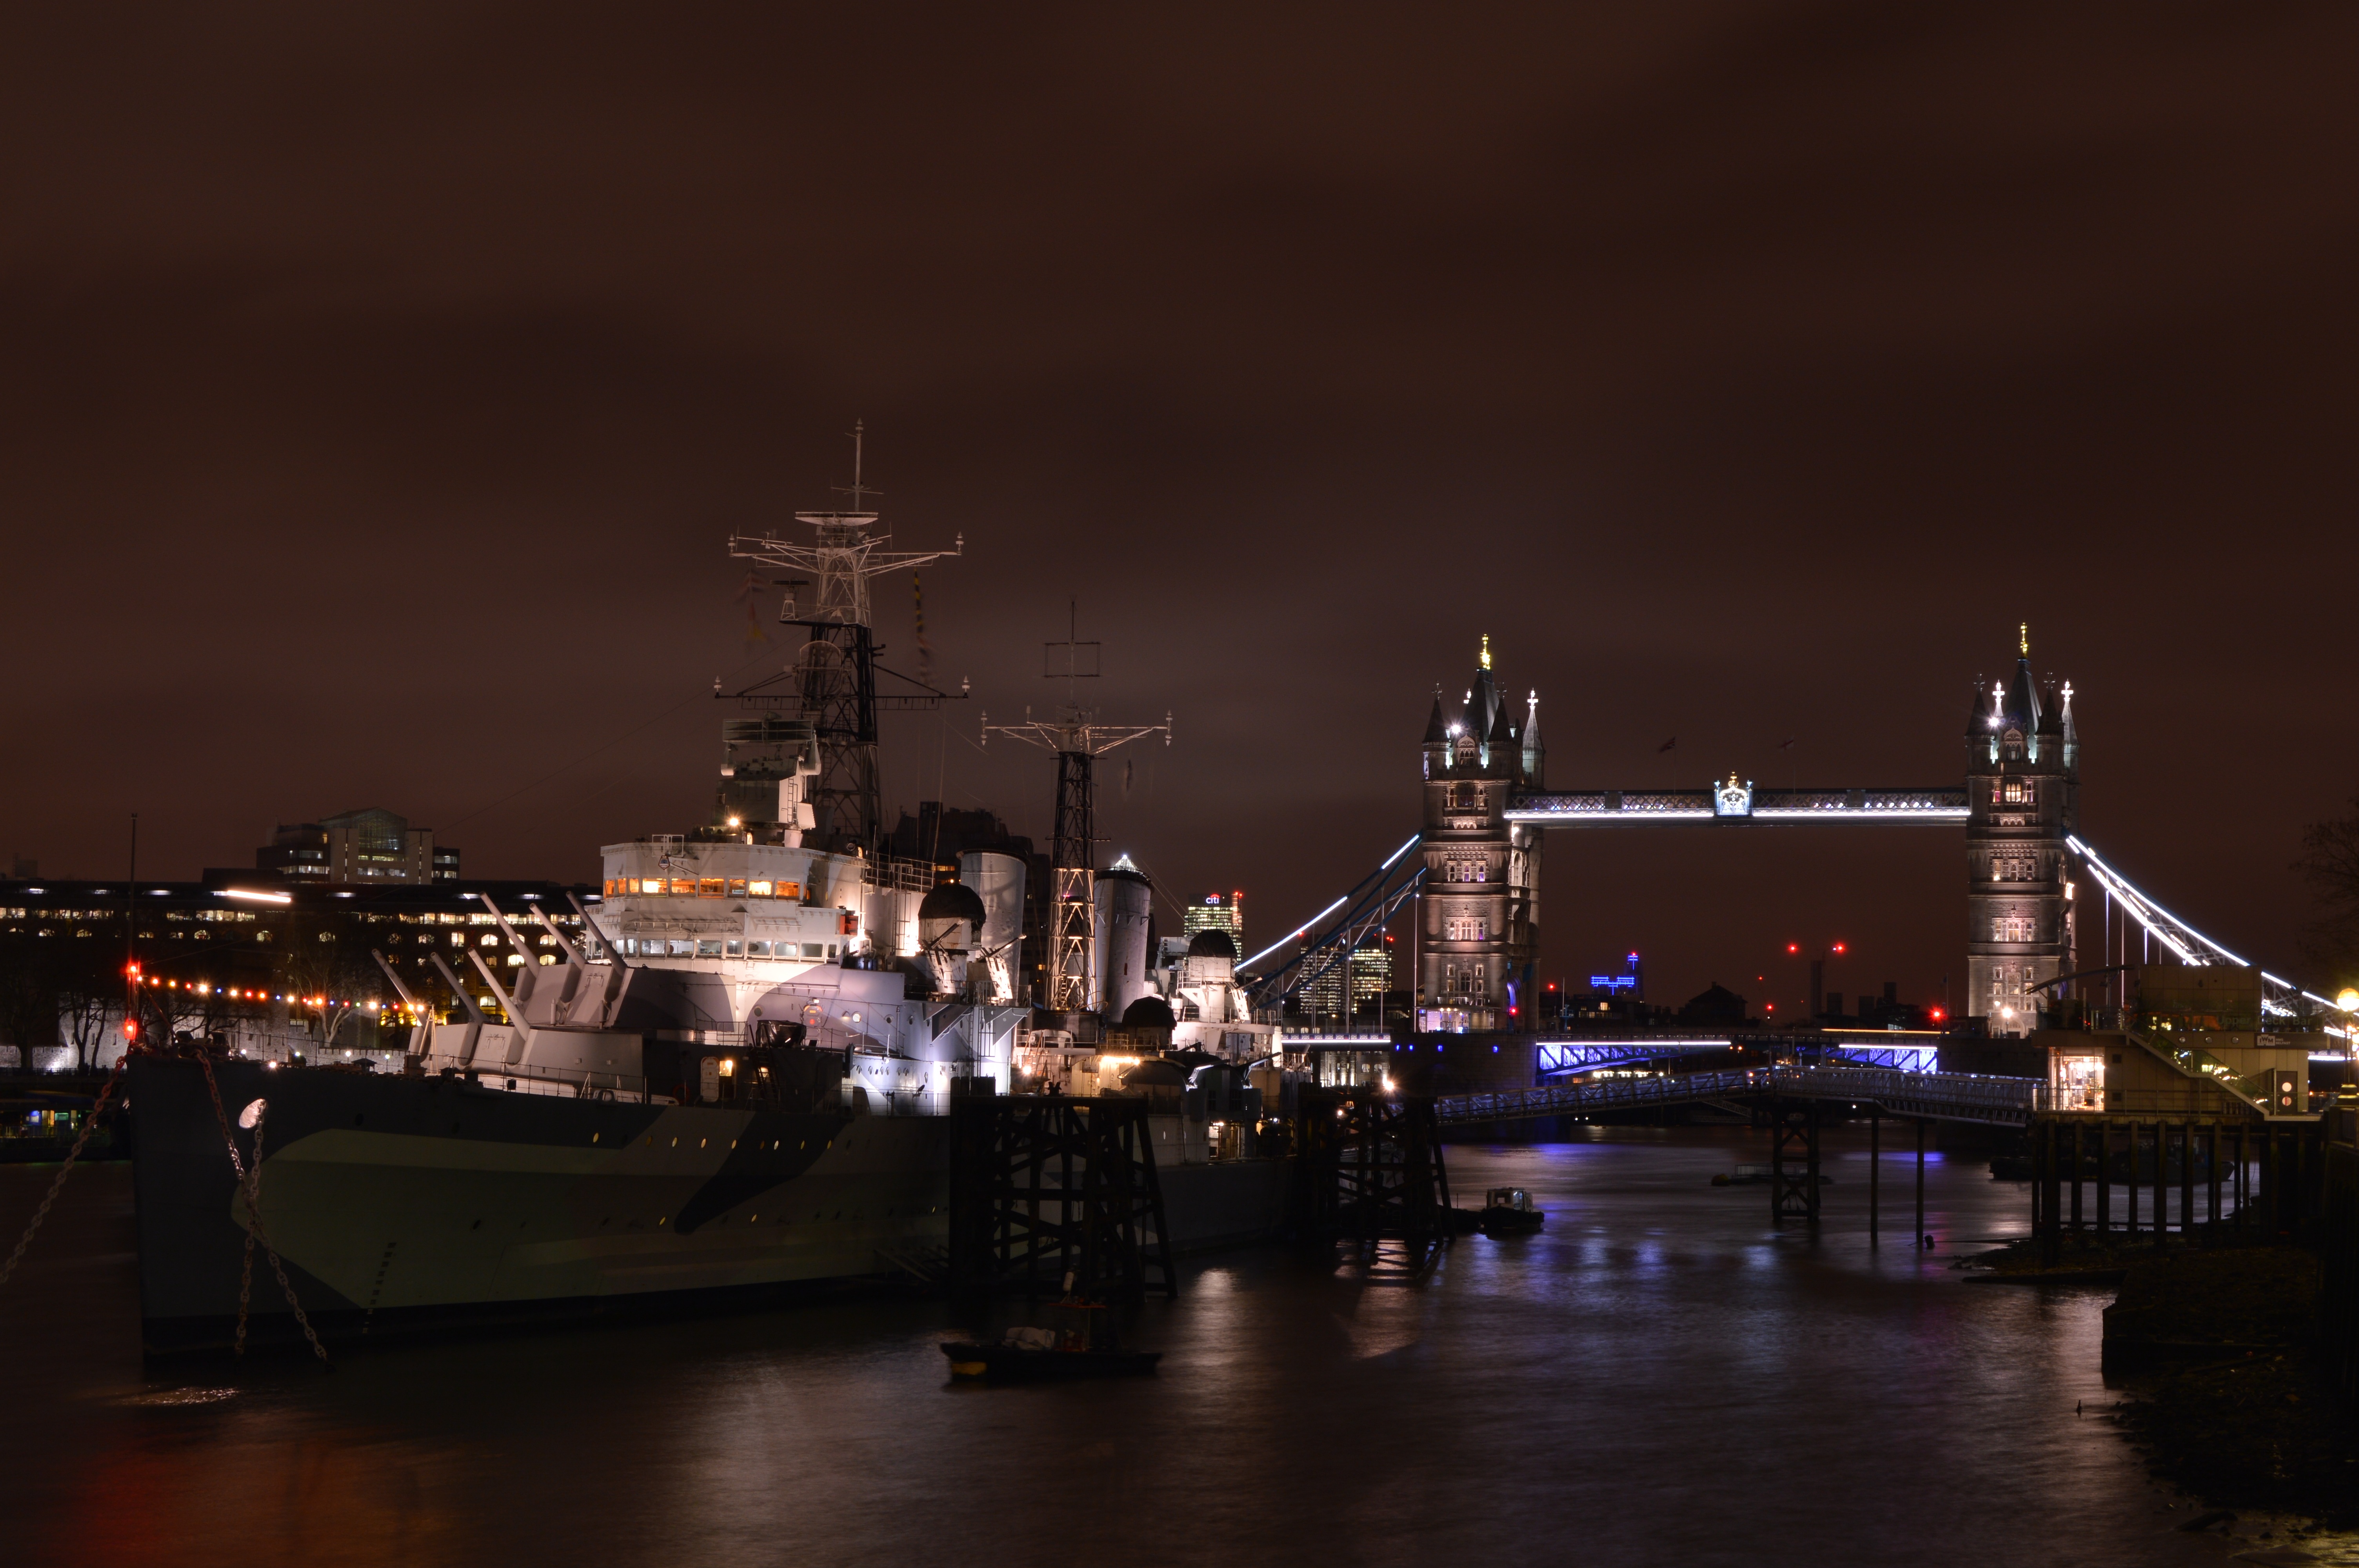
dock, architecture, boat, bridge, skyline, night, building, city, urban, river, ship, cityscape, dusk, evening, reflection, vehicle, landmark, harbor, marina, port, tower bridge, uk, england, london, reflections, hms belfast, human settlement